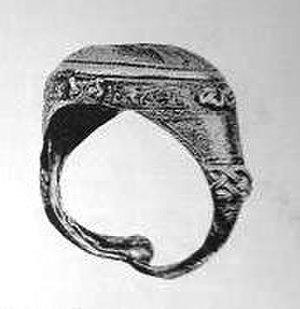
David IV, roi connu aussi sous le nom de David II et surnommé le Bâtisseur ou Reconstructeur, est le cinquième roi de la Géorgie unifiée. Il règne de 1089 à sa mort, en 1125, et appartient à la dynastie des Bagrations. Il est fêté comme saint le 26 janvier par l'Église orthodoxe.